Nõmme railway station

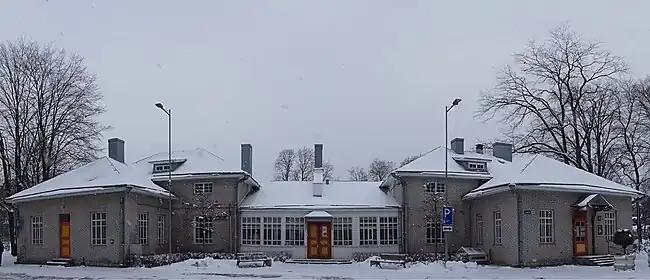
Nõmme railway station

In 1905 the first wooden station building was completed. The station's awning was completed in 1912 but was fully demolished in 1987 during the Soviet occupation. The awning was rebuilt historically accurately in 1999.